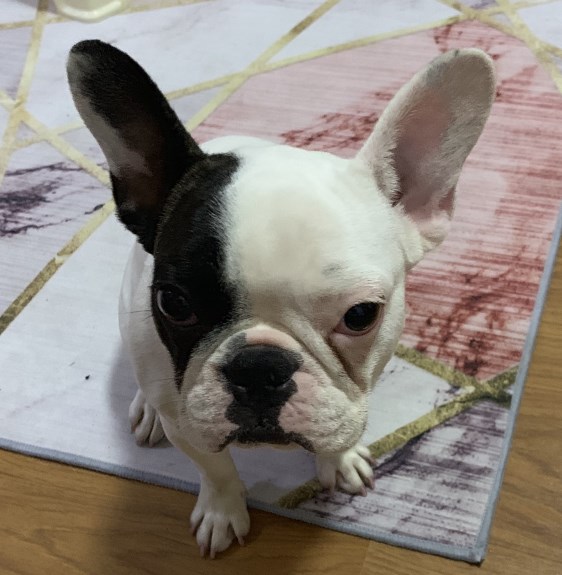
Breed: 1121-n000002-French_bulldog